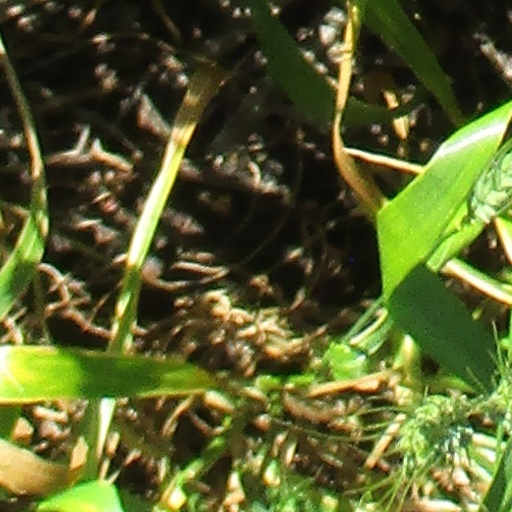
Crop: wheat